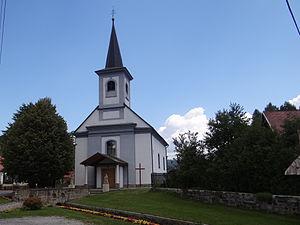
Oravský Biely Potok est un village de Slovaquie situé dans la région de Žilina.